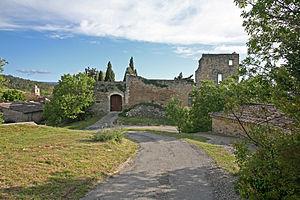
Lagnes est une commune française située dans le département de Vaucluse, en région Provence-Alpes-Côte d'Azur.